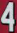
Number: 4